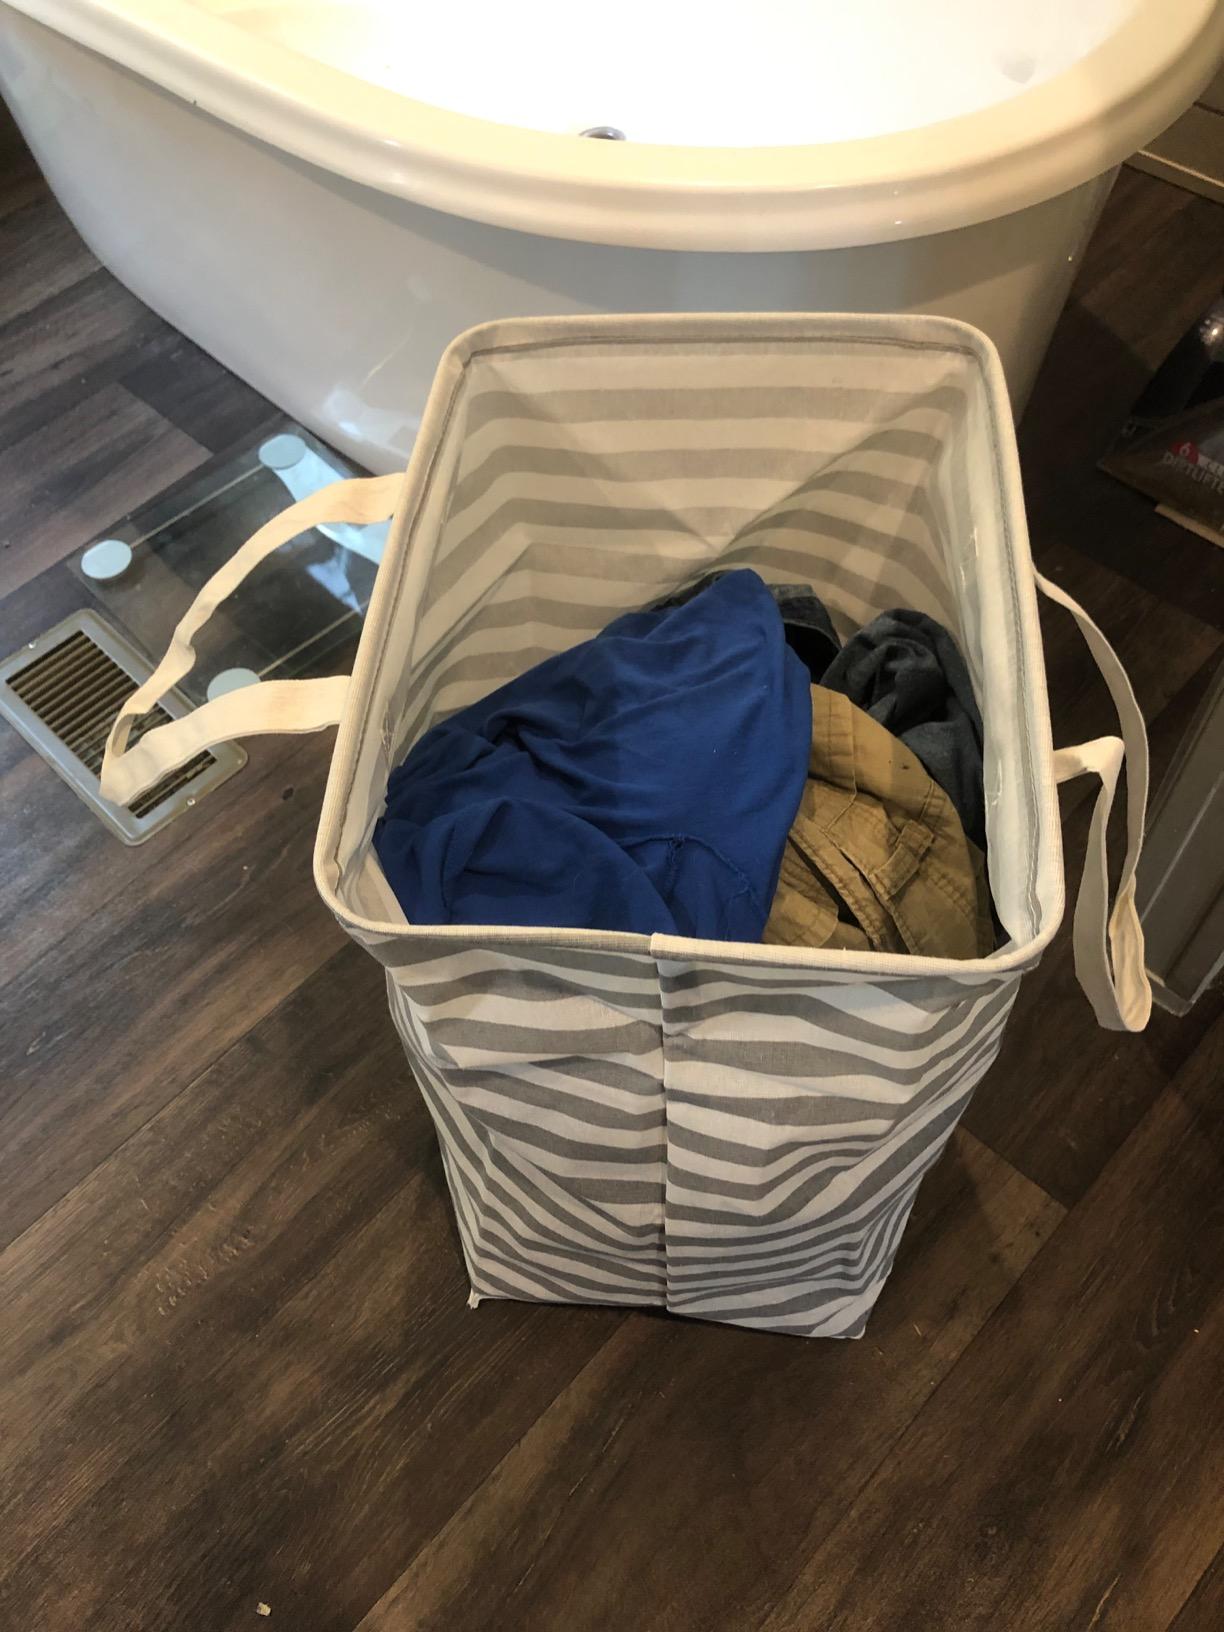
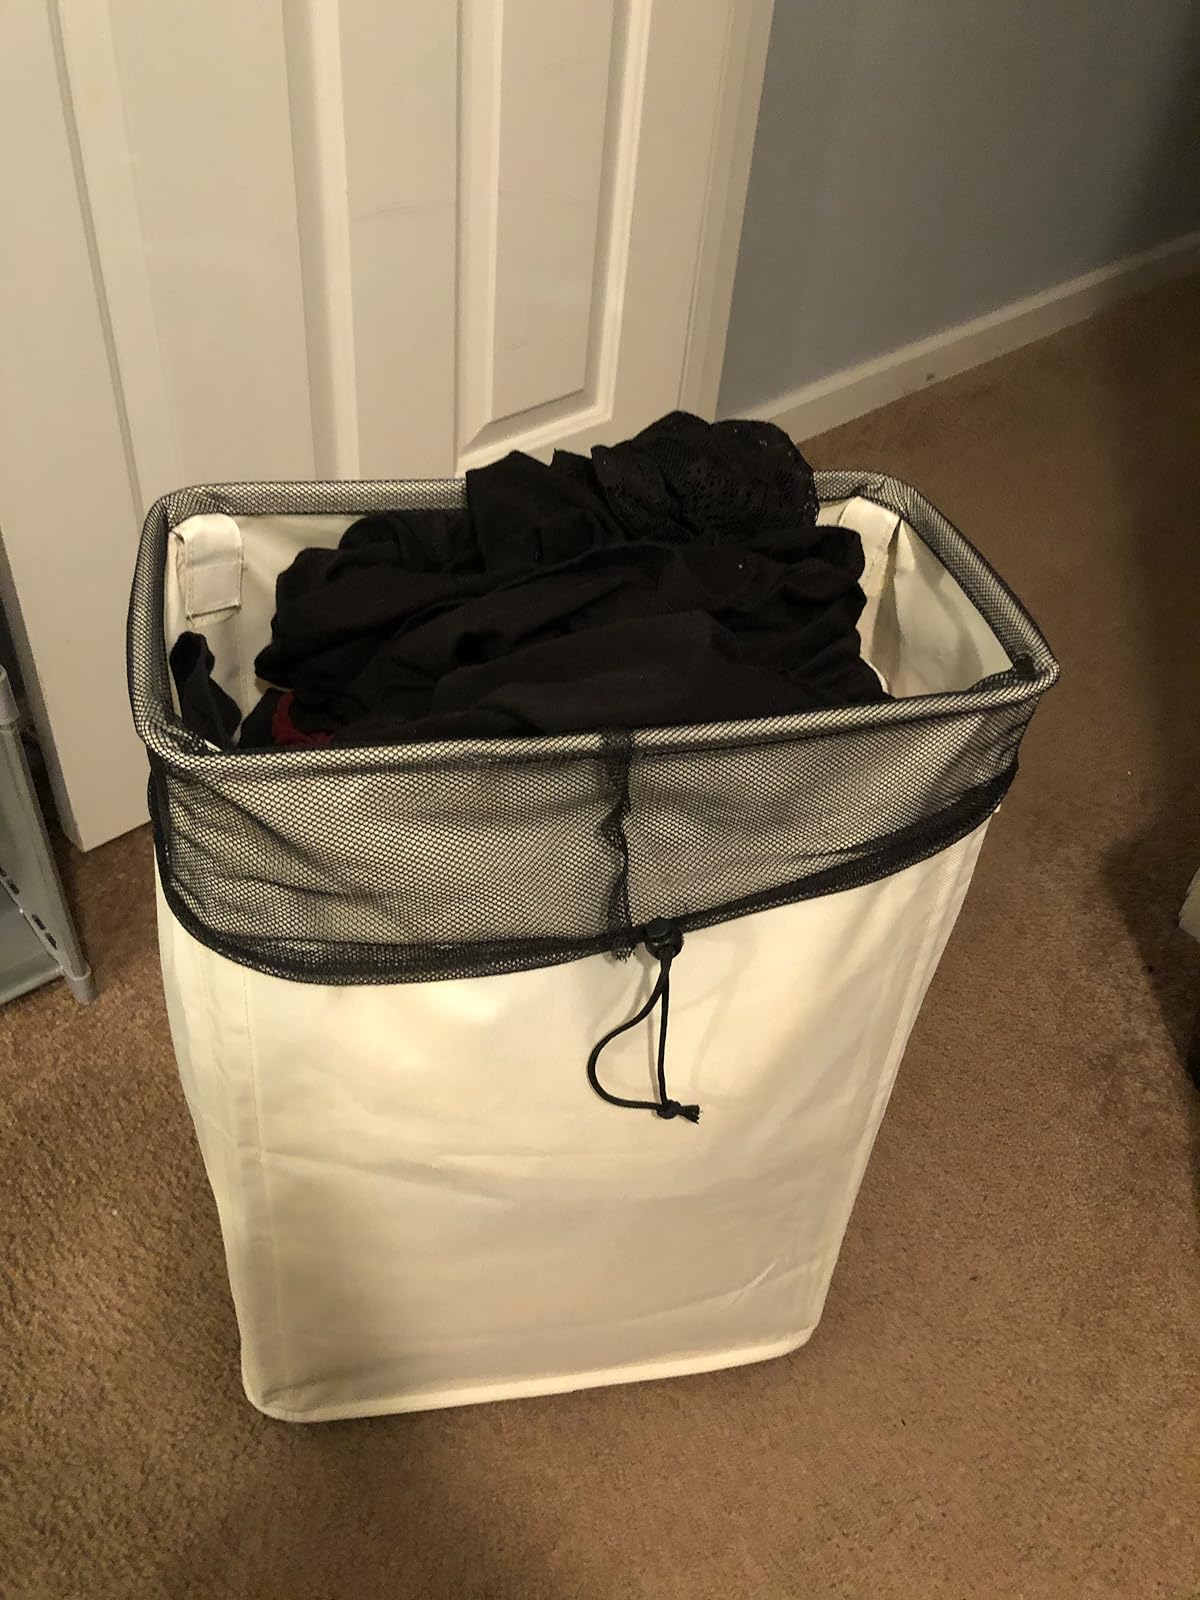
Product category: items_hamper
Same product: no